Rebirth (2016 film)

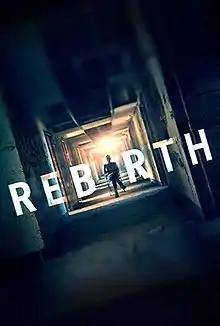
Film poster

Rebirth is a 2016 American thriller film written and directed by Karl Mueller. The film stars Fran Kranz, Adam Goldberg, Nicky Whelan, Kat Foster, Andrew J. West and Eric Ladin. The film was released on July 15, 2016, on Netflix.